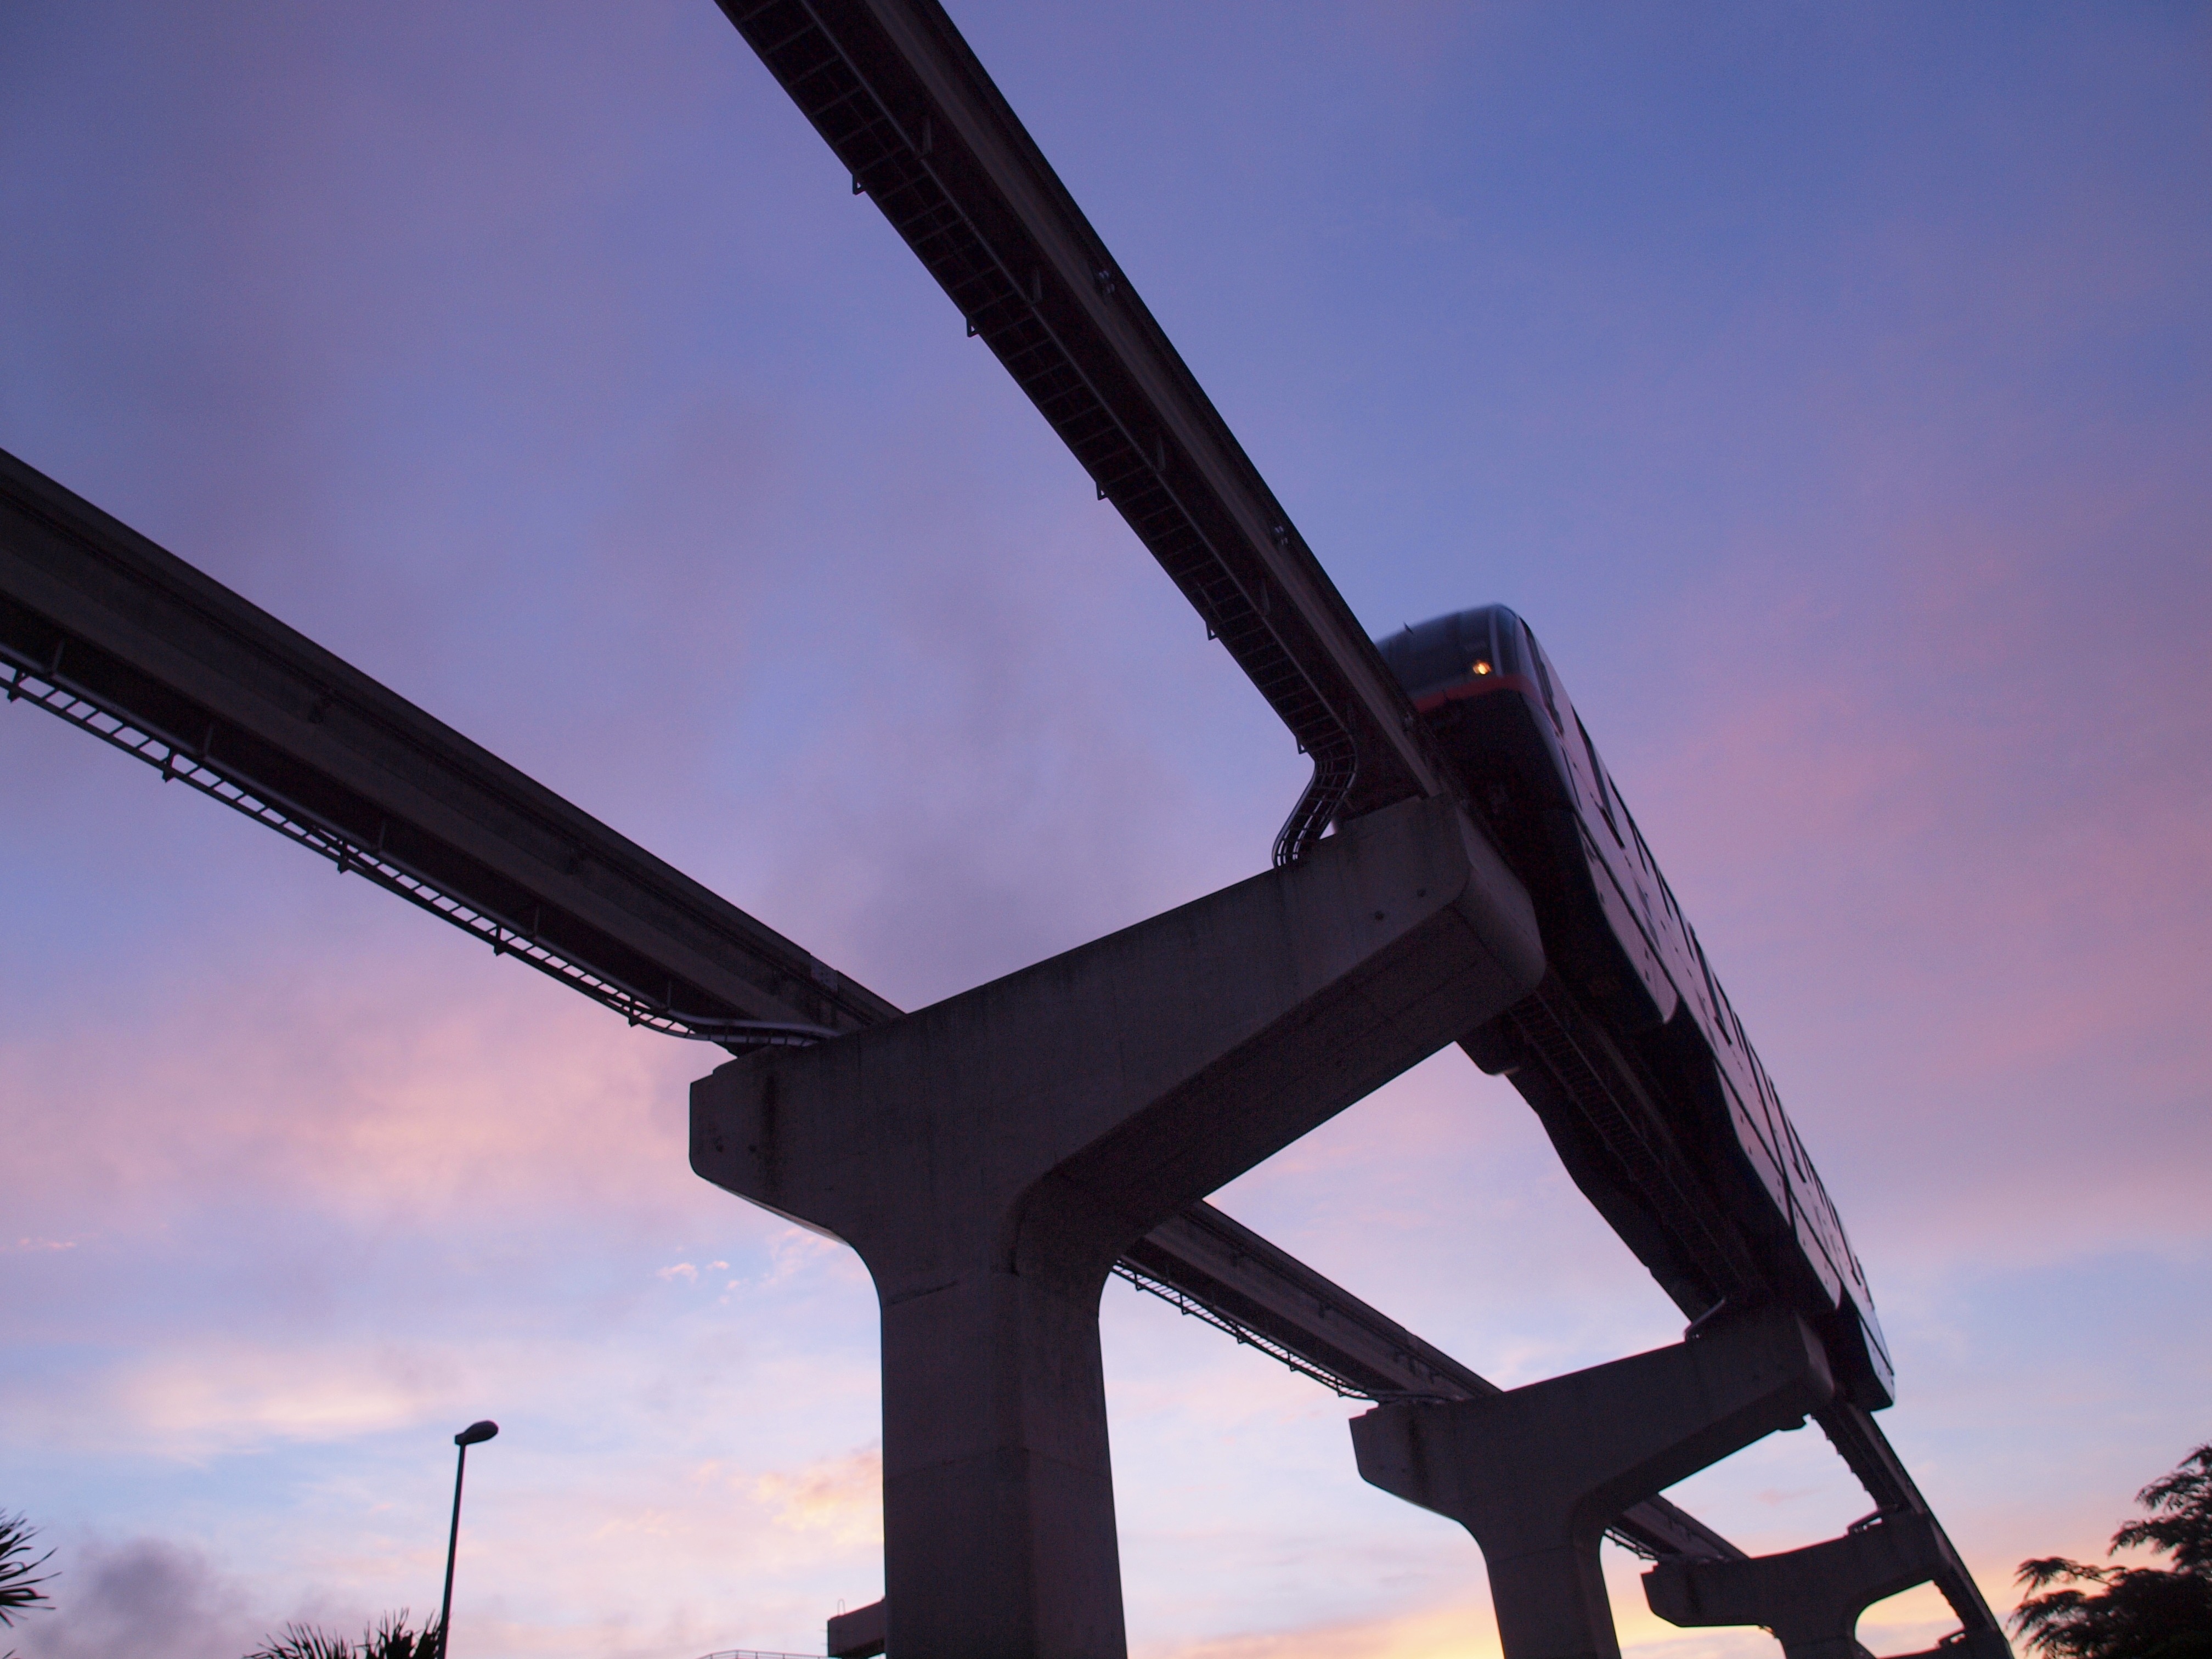
sky, sunset, wind, street light, lighting, monorail, okinawa, electric train, southern countries, evening view